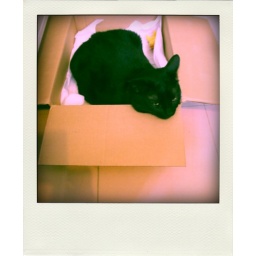
cat in the box